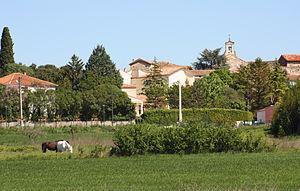
Le village
Saint-Hilaire-de-Brethmas est une commune française située dans le département du Gard en région Occitanie.